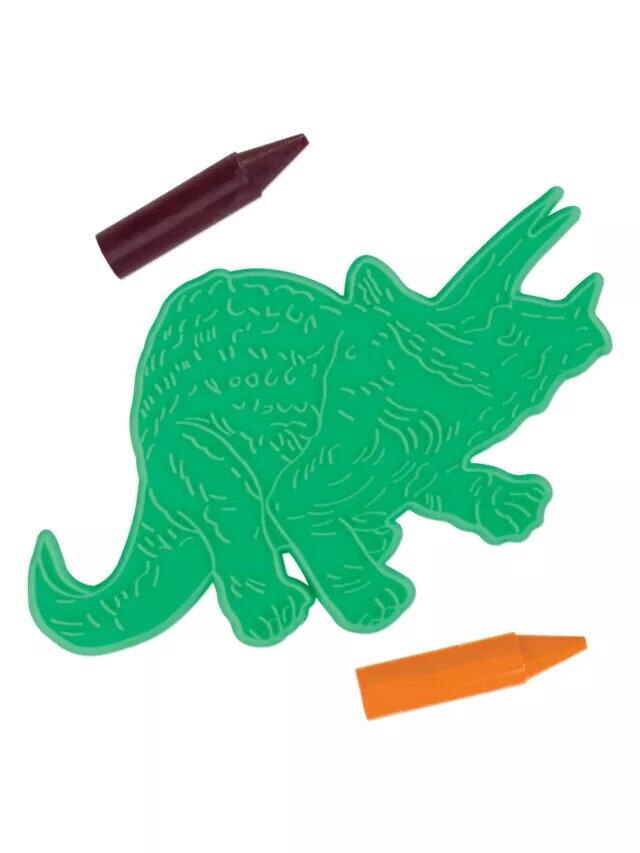
SABLOANE PENTRU DESEN - DINOZAURI - GALT (1005671)
SABLOANE PENTRU DESEN - DINOZAURI - GALT (1005671) Creeaza o poveste despre dinozauri ilustrata cu ajutorul sabloanelor! Mod de utilizare: Asaza foaia peste sablonul cu dinozauri cu detalii in relief, coloreaza si vei observa cum dinozaurul tau preistoric prinde contur. Caracteristici: aceste sabloane sunt concepute cu detalii realiste si in relief, oferind copiilor o experienta de desenat captivanta si interactiva fiecare sablon din acest set reprezinta un dinozaur, cum ar fi tiranozaurul, triceratopsul, pterodactilul si altele aceste sabloane sunt perfecte pentru a fi folosite intr-o varietate de activitati creative copiii le pot folosi pentru a desena si colora imaginile realiste ale animalelor preistorice, pot crea colaje complexe sau pot utiliza sabloanele pentru a imprima modele pe hartie cu ajutorul acestui set, copiii pot explora si dezvolta abilitatile lor artistice intr-un mod distractiv si educativ Setul include: 8 sabloane fascinante 20 de coli de hartie 8 creioane colorate ghid Dimensiune ambalaj: 32 x 23 x 6 cm Varsta recomandata: 3 ani+ Atentie! Contraindicat copiilor mai mici de 3 ani. Nu lasati ambalajele jucariilor/produselor la indemana copiilor. Indepartati orice ambalaj al jucariei/produsului inainte de a da jucaria/produsul copilului. Va rugam sa supravegheati copilul in timp ce se joaca/foloseste acest produs. Pastrati instructiunile si etichetele pentru referinte viitoare. Pastrati jucaria/produsul departe de foc, feriti jucaria/produsul de temperaturi ridicate si umiditate. Greutate: 673 g
Brand: Educlass
Category: Toys & Games > Toys > Art & Drawing Toys > Stencil & Tracing Papers